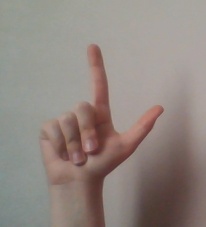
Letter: laam